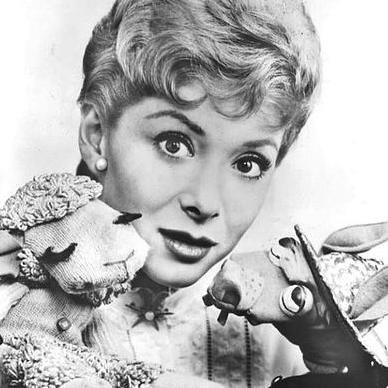
Age: 26